Rhodesia's Unilateral Declaration of Independence

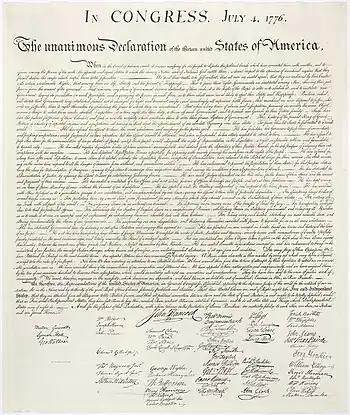
The United States Declaration of Independence

The Rhodesian Minister for Justice and Law and Order, Desmond Lardner-Burke, presented the rest of the Cabinet with a draft for the declaration of independence on 5 November 1965. When Jack Howman, Minister of Tourism and Information, said that he was also preparing a draft, the Cabinet decided to wait to see his version too. The ministers agreed that if an independence proclamation were issued, they would all sign it. On 9 November, the Cabinet jointly devised an outline for the proclamation document and the accompanying statement to be made by Smith. The final version of the declaration of independence was prepared by a sub-committee of civil servants headed by Gerald Clarke, the Cabinet Secretary, with the United States Declaration of Independence of 1776, the only other such proclamation ever issued by British colonials, used as a model. Strongly alluding to Thomas Jefferson's text throughout, the Rhodesians used one phrase verbatim—"a respect for the opinions of mankind"—but no reference was made to the assertion that "all men are created equal", nor to the "consent of the governed", two omissions later stressed by a number of commentators.